Fascism in Uruguay

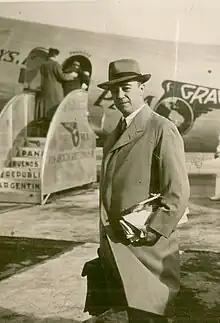
Minister César Charlone standing before a PLUNA aircraft.

The main figure of the Marzist economic project was César Charlone, minister of economy, who had expressed pro-fascist views and called for an adaptation of Italian state corporatism in order to fit Uruguayan needs better. Charlone promoted the introduction of corporate negotiation following Mussolini's "Carta del Lavoro".